Arms Control and Disarmament Agency

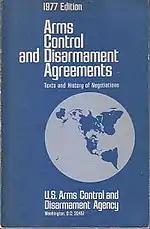
Cover of a 1977 ACDA report on the history of arms control agreements

In the 1970s emphasis of the agency was placed upon gaining an understanding of the strategic weapons capabilities of the Soviet Union and People's Republic of China. The electronic reconnaissance capability of the United States was expanded through federal agency research and private contract research, utilizing radio frequency as well as optical technologies. The theory of this mission was that a clearer understanding of other nations' strategic capabilities was an important initial step in prevention of nuclear war.